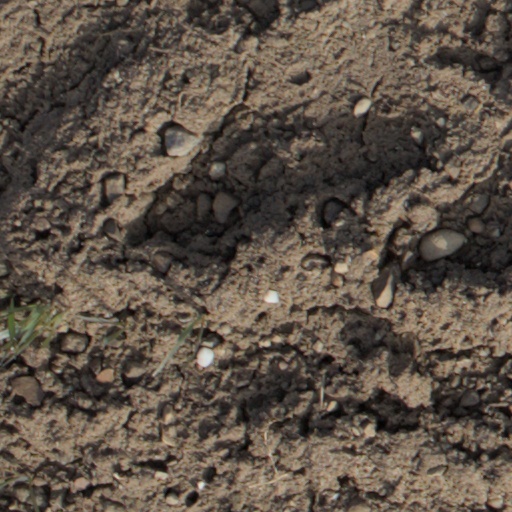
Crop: wheat